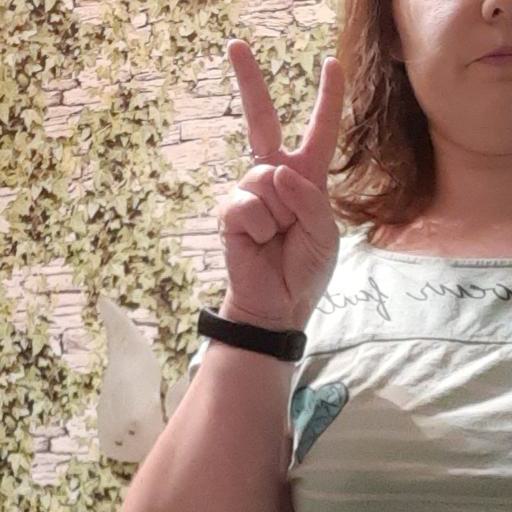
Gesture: peace